Milling (machining)

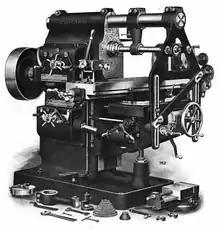
A typical horizontal milling machine of the early 20th century. Suitable for toolroom, jobbing, or production use.

Some of the key men in milling machine development during this era included Frederick W. Howe, Francis A. Pratt, Elisha K. Root, and others. (These same men during the same era were also busy developing the state of the art in turret lathes. Howe's experience at Gay & Silver in the 1840s acquainted him with early versions of both machine tools. His machine tool designs were later built at Robbins & Lawrence, the Providence Tool Company, and Brown & Sharpe.) The most successful milling machine design to emerge during this era was the , which rather than being a specific make and model of machine tool is truly a family of tools built by various companies on a common configuration over several decades. It took its name from the first company to put one on the market, George S. Lincoln & Company (formerly the Phoenix Iron Works), whose first one was built in 1855 for the Colt armory.